85th Guards Rifle Division

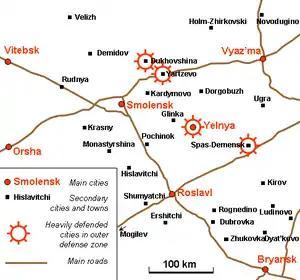
General layout of Smolensk region during the operation.

The infantry assault began at 0630 hours. The 19th Guards Corps encountered heavy resistance, particularly from German divisional artillery, and was soon stopped cold. 15th Guards Corps, on the other hand, went into the attack some time later and began slowly pushing back the 499th Regiment of the 268th Infantry Division; the 85th Guards was noted as having made progress near the village of Shemeni. By the early afternoon the Front commander, Col. Gen. V. D. Sokolovskii, was becoming concerned about the inability of most of his units to advance. He therefore committed part of his reserve 68th Army to reinforce 10th Guards Army. While this was a questionable decision on some levels, it did lead to a battalion of the 499th Regiment being overrun near Kamenka. Overall the German position on this first day remained tenable because the offensive was a series of localized attacks rather an all-out effort to overwhelm 4th Army. The operation resumed at 0730 hours on August 8 after a 30-minute artillery preparation, but 19th Guards Corps continued to be held up by what amounted to a battalion. Over the next three days the reinforced 10th Guards tried repeatedly to smash through the lines of XII Corps, particularly at Hill 233.3, as Army Group Center kept feeding in reinforcements from 9th Army to plug the weak spots. Finally, with the help of 33rd Army, the German position was overcome and their forces began towards the Yelnya - Spas-Demensk railway late on August 11. However, by now Western Front had expended almost all of its artillery ammunition.